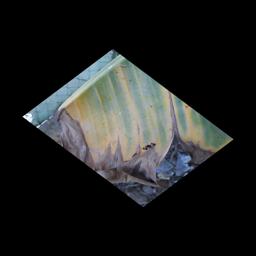
Label: POTASSIUM DEFICIENCY